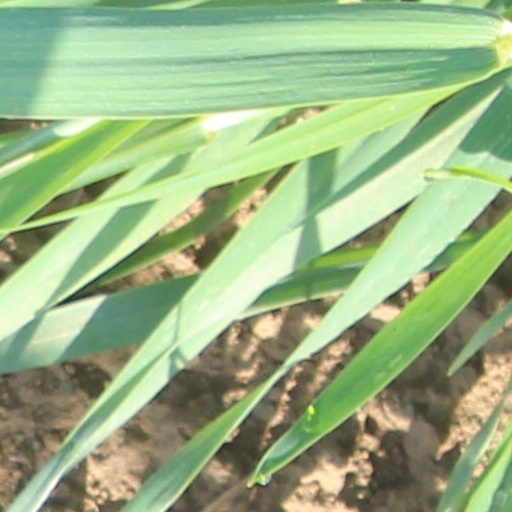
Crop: wheat